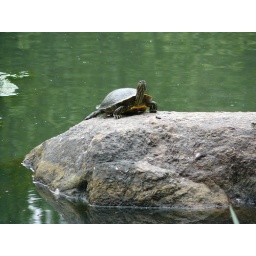
Fearsome creature on the rocks of a lake in the park.